Nokia 6310

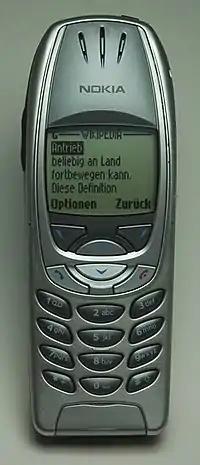
WAP web browser displaying a Wikipedia page in German

The Nokia 6310 was the first business class Nokia phone built on their DCT4 hardware platform. The Nokia 6310 is GPRS and HSCSD enabled for wireless cellular communication. The handset has support for e-mail messages and text messages including pictures, and also has a WAP 1.2.1 browser. In wireless communications it also has integrated Bluetooth v1.1 and IrDA. The updated Nokia 6310i model has support for Java applications including the Java APIs: CLDC 1.0, MIDP 1.0 and Nokia UI API.